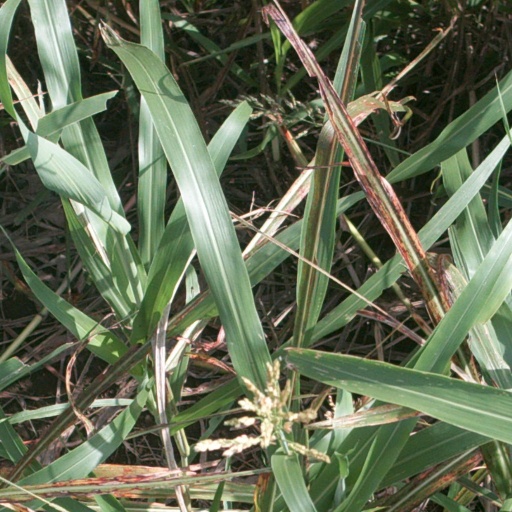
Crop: sorghum